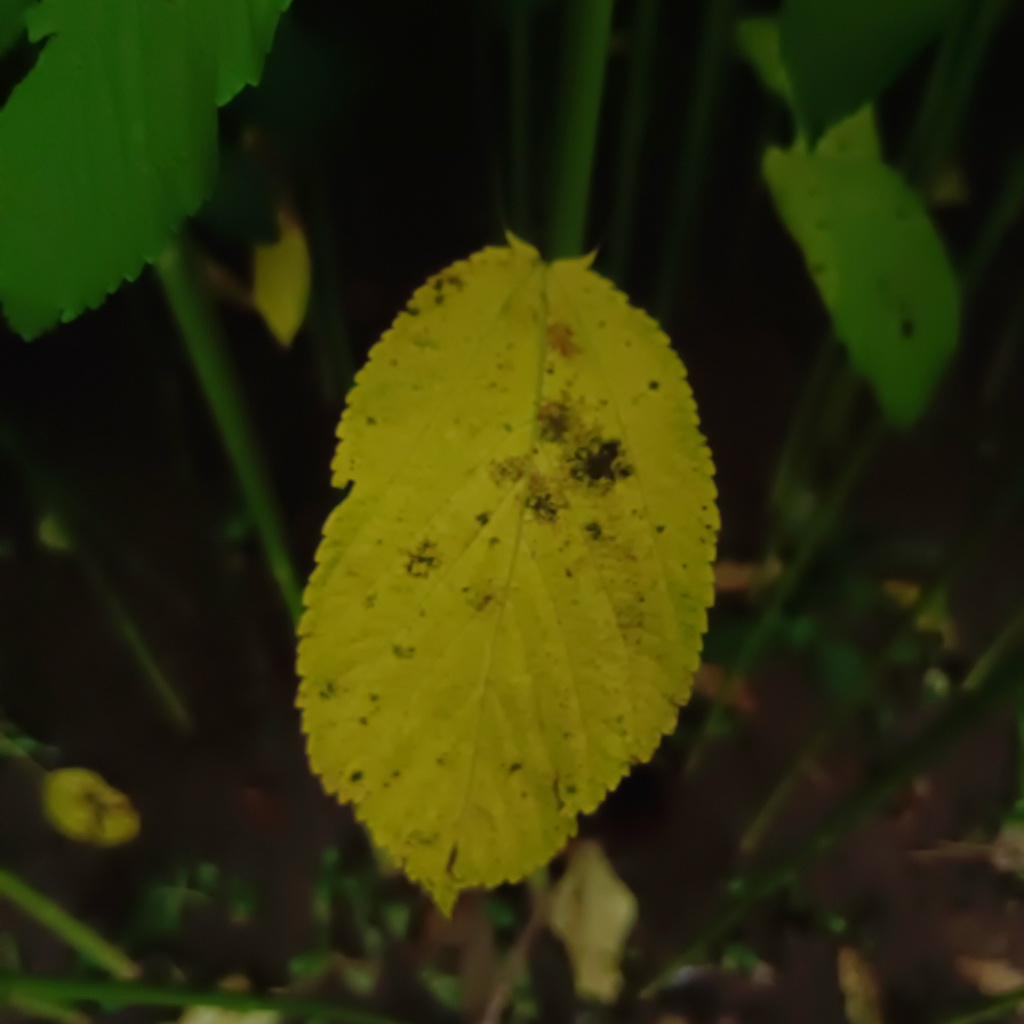
Label: Mosaic